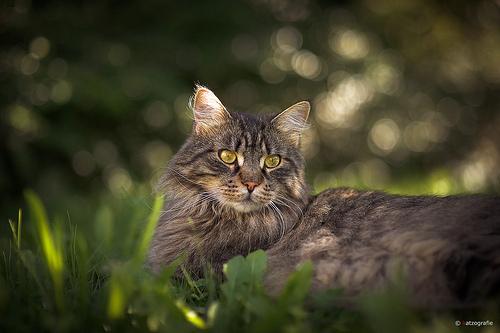
Breed: Maine Coon